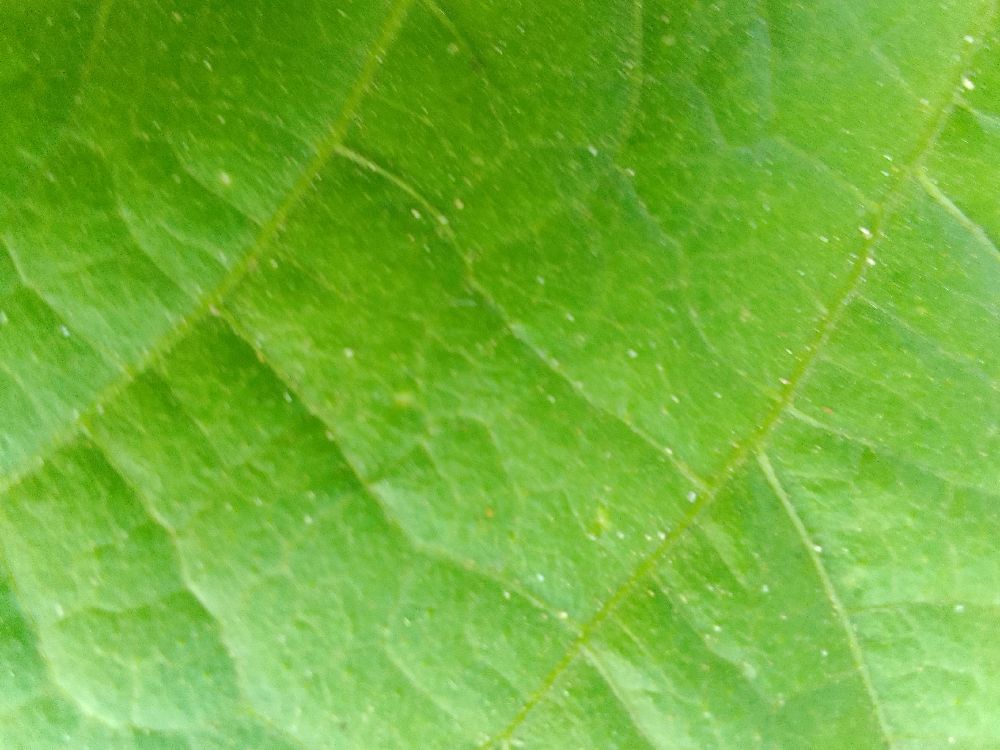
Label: healthy